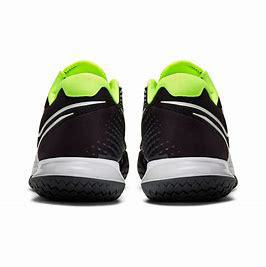
Brand: Nike
Model: Court Air Zoom Vapor Cage 4